Düsseldorf

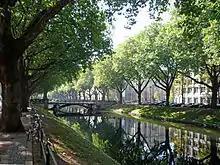
Königsallee in Stadtmitte

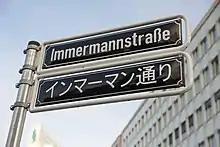
Since 2021 the central street Immermannstraße has bilingual (German/Japanese) signs.

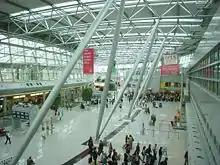
Düsseldorf Airport

Düsseldorf has become one of the top telecommunications centres in Germany. With two of the four big German providers of mobile frequencies, D2 Vodafone and E-Plus, Düsseldorf leads the German mobile phone market. There are many foreign information and communication technology companies in Düsseldorf such as Huawei, NTT, Ericsson, Oppo, Vivo and Xiaomi. There are 18 internet service providers located in the capital of North Rhine-Westphalia. There are two airlines with headquarters in the city: Eurowings and formerly independent LTU International.